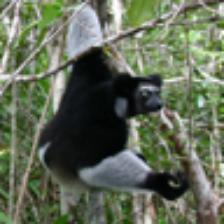
Label: NonHuman